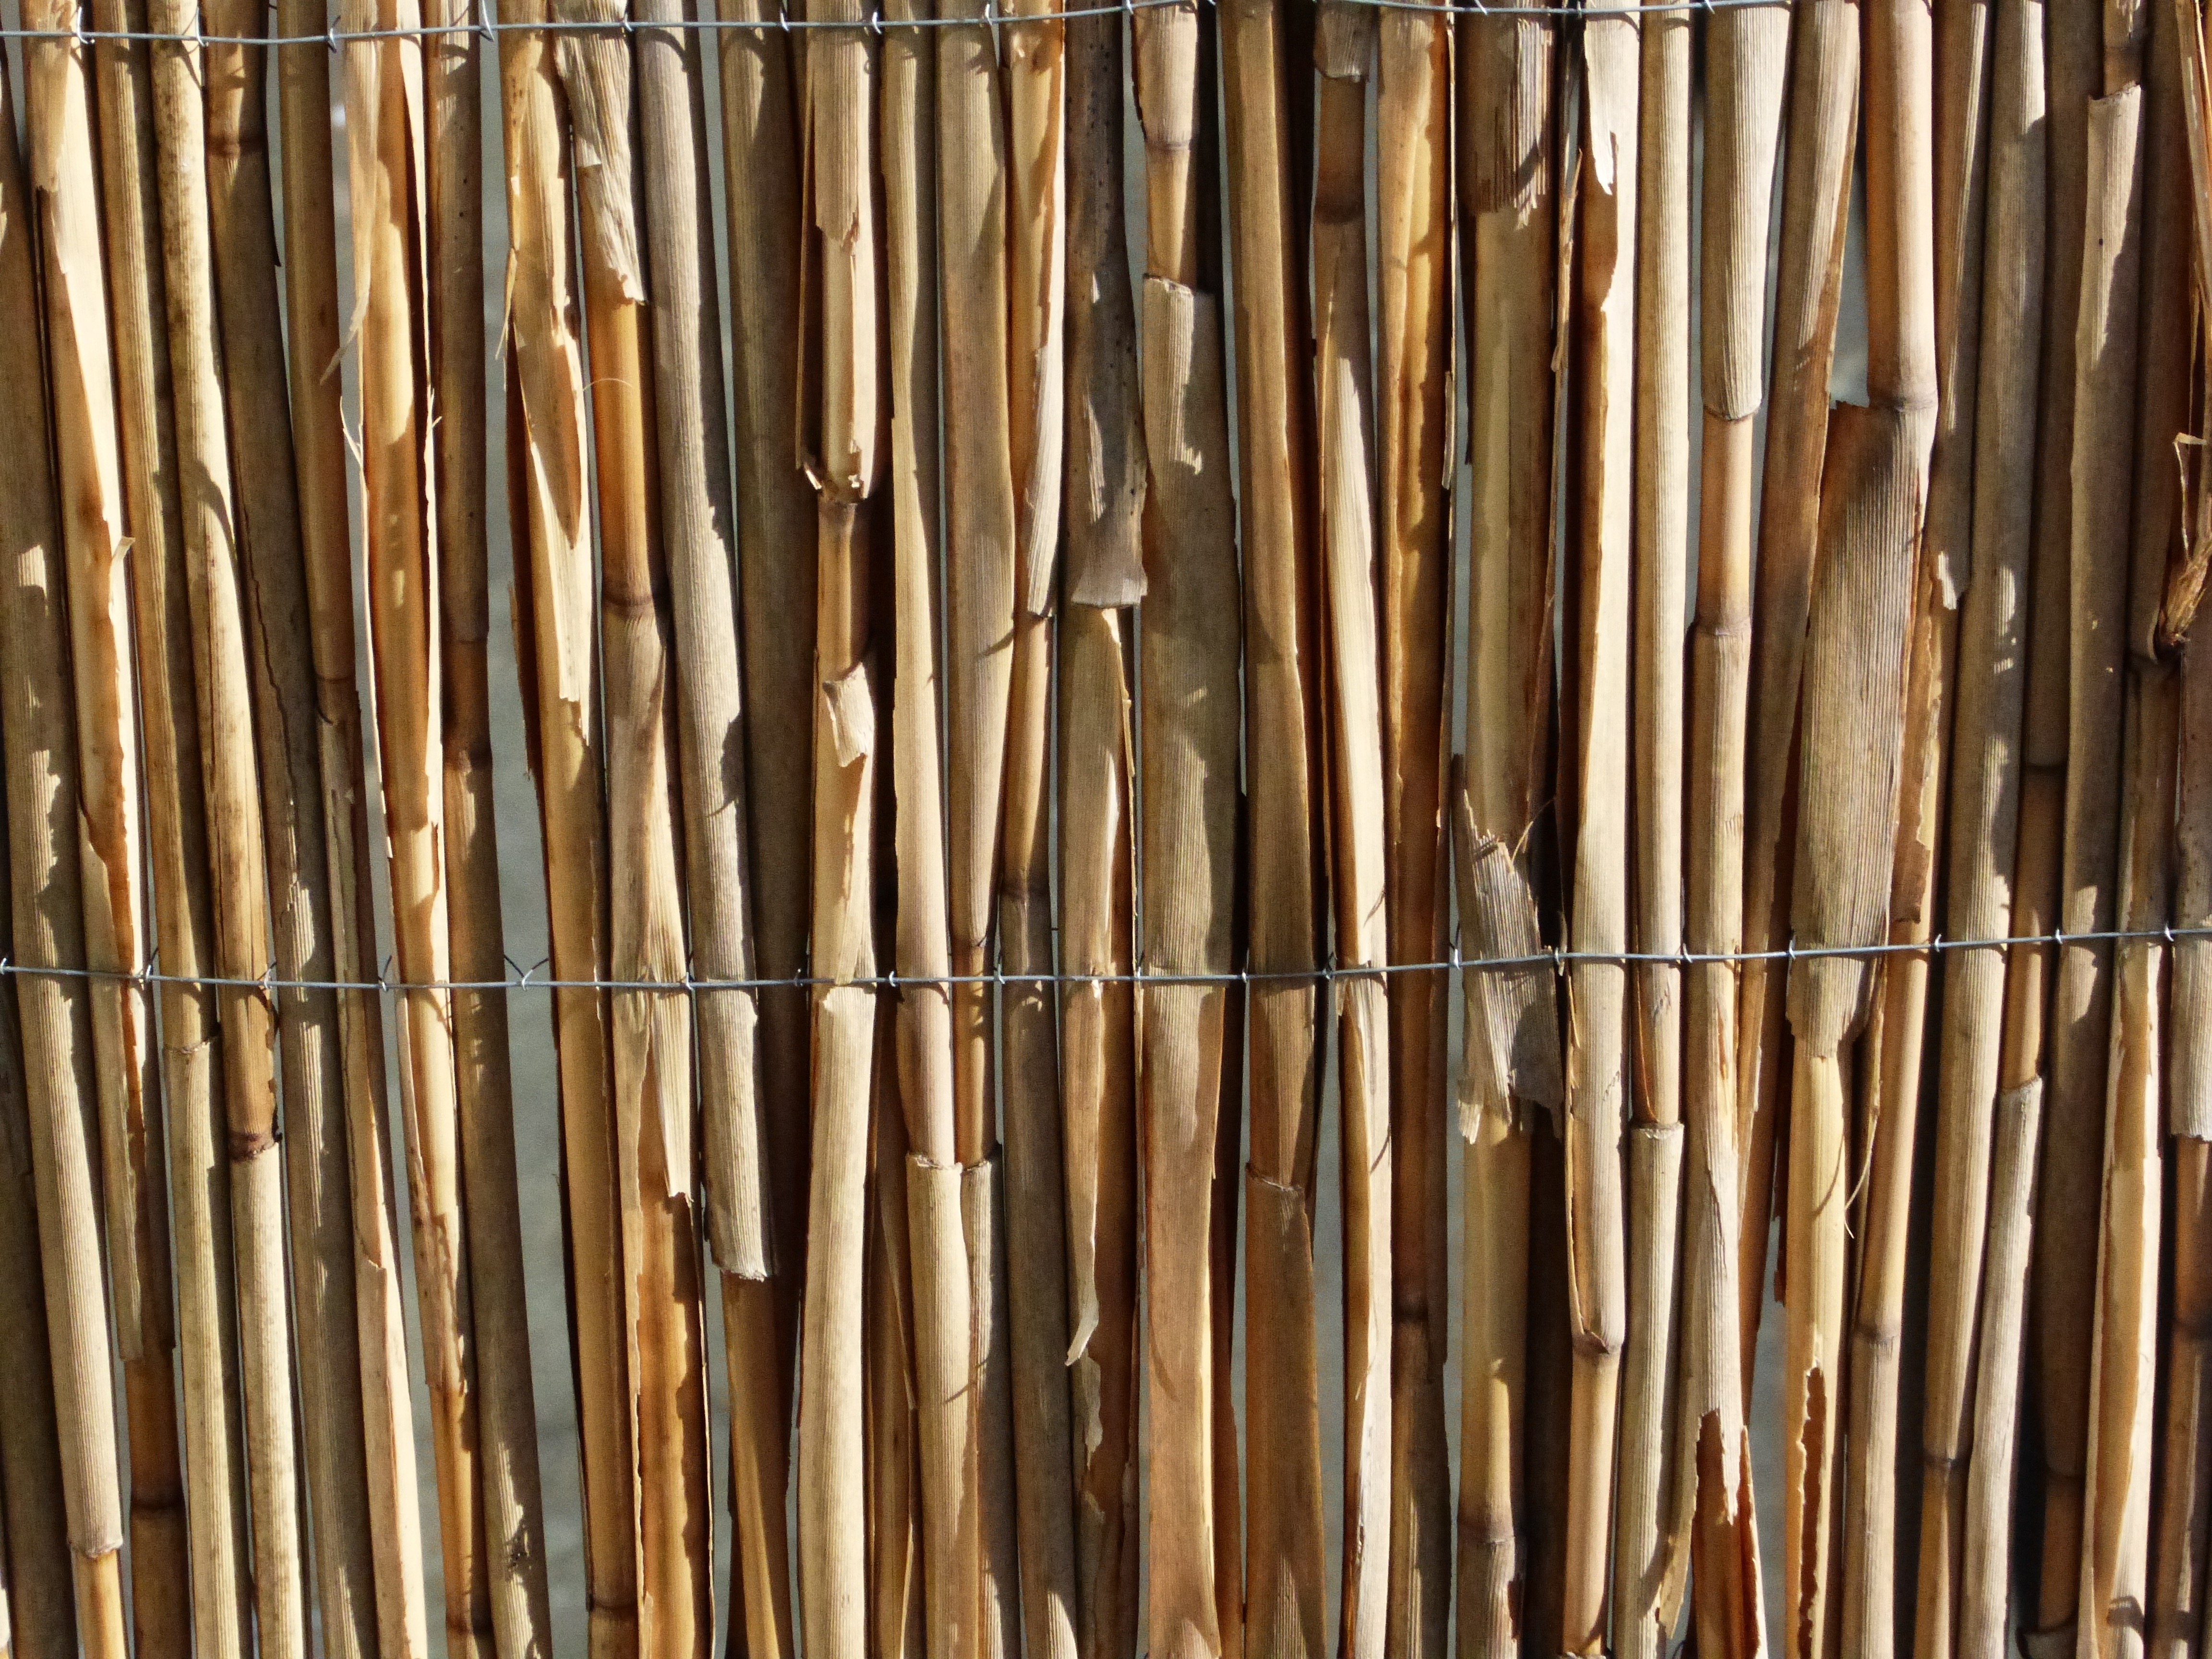
branch, structure, wood, texture, pattern, twig, interior design, cane, bamboo, natural material, man made object, grass family, cue stick